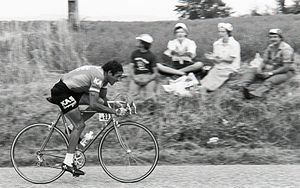
Vicente López Carril
Vicente López Carril var en spansk professionel landevejscykelrytter fra A Coruña. I hans karriere vandt han tre etaper i Tour de France, og en etape i både Giro d'Italia og Vuelta a España.